Premiership of Jack McConnell

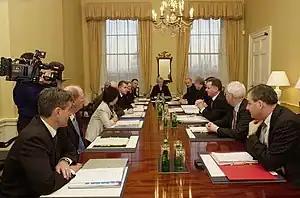
First meeting of the McConnell government, November 2001

Shortly after being appointed McConnell began making appointments to his cabinet. Jim Wallace remained in the post of Deputy First Minister and Wendy Alexander and Ross Finnie remained as ministers. Sam Galbraith and Angus MacKay stood down and Jackie Baillie, Sarah Boyack and Tom McCabe were reshuffled out of government, while Susan Deacon was offered the post of social justice minister but refused the offer and moved to the backbenches. Cathy Jamieson, Mike Watson, Malcolm Chisholm, Iain Gray, Patricia Ferguson and Andy Kerr were all promoted to cabinet.